St. James High School (Philippines)

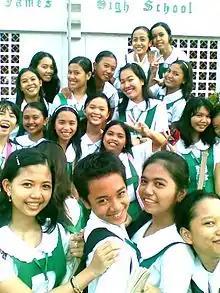
Students

Saint James High School is named after the town’s patron saint, Saint James the Great. It started as an elementary parochial school in 1939. After a couple of years in operation, war broke out and the school was temporarily closed. When the war was over, the parish school was reopened, this time to answer the town’s felt need for a secondary school. By 1947, the school opened its doors to high school students and came out with its first batch of graduates in 1950.